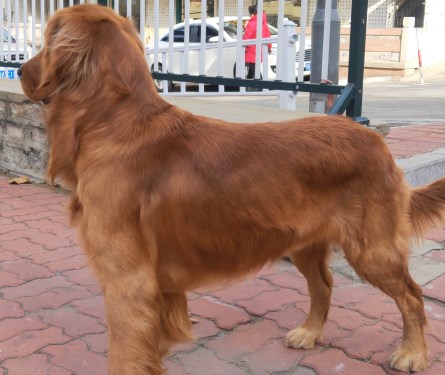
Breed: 5355-n000126-golden_retriever